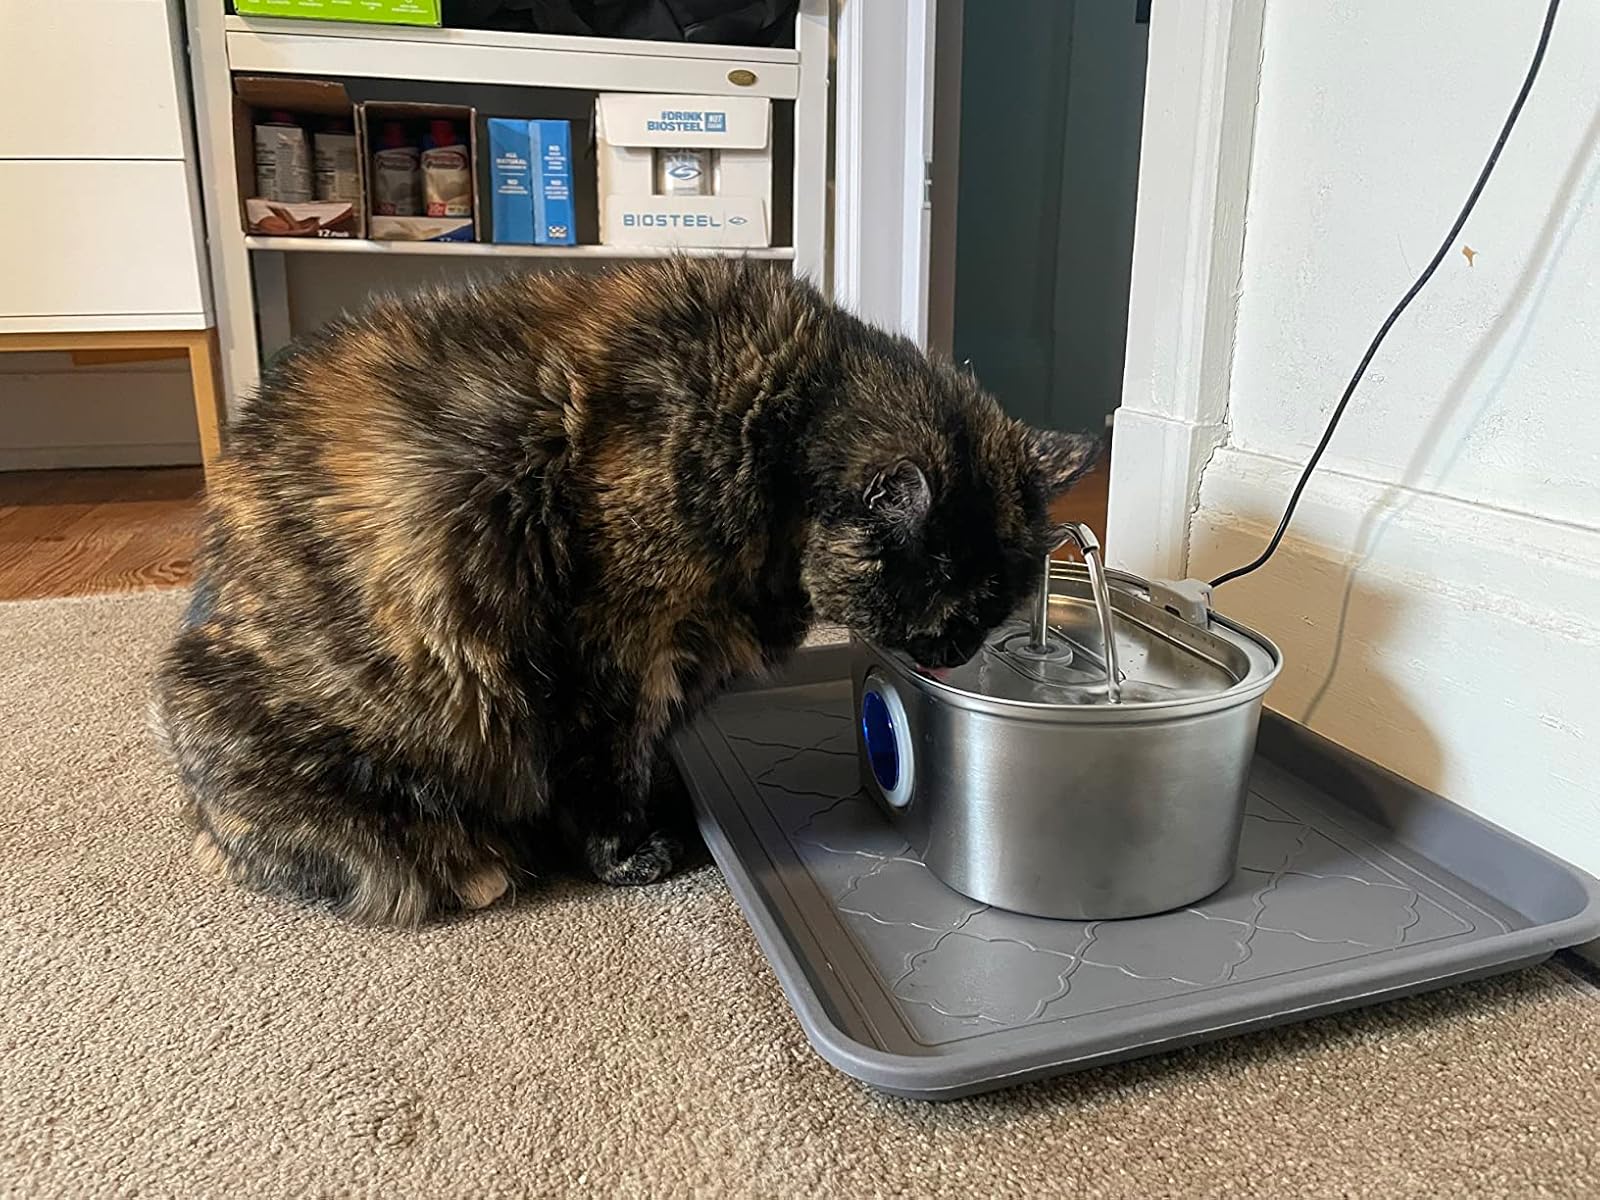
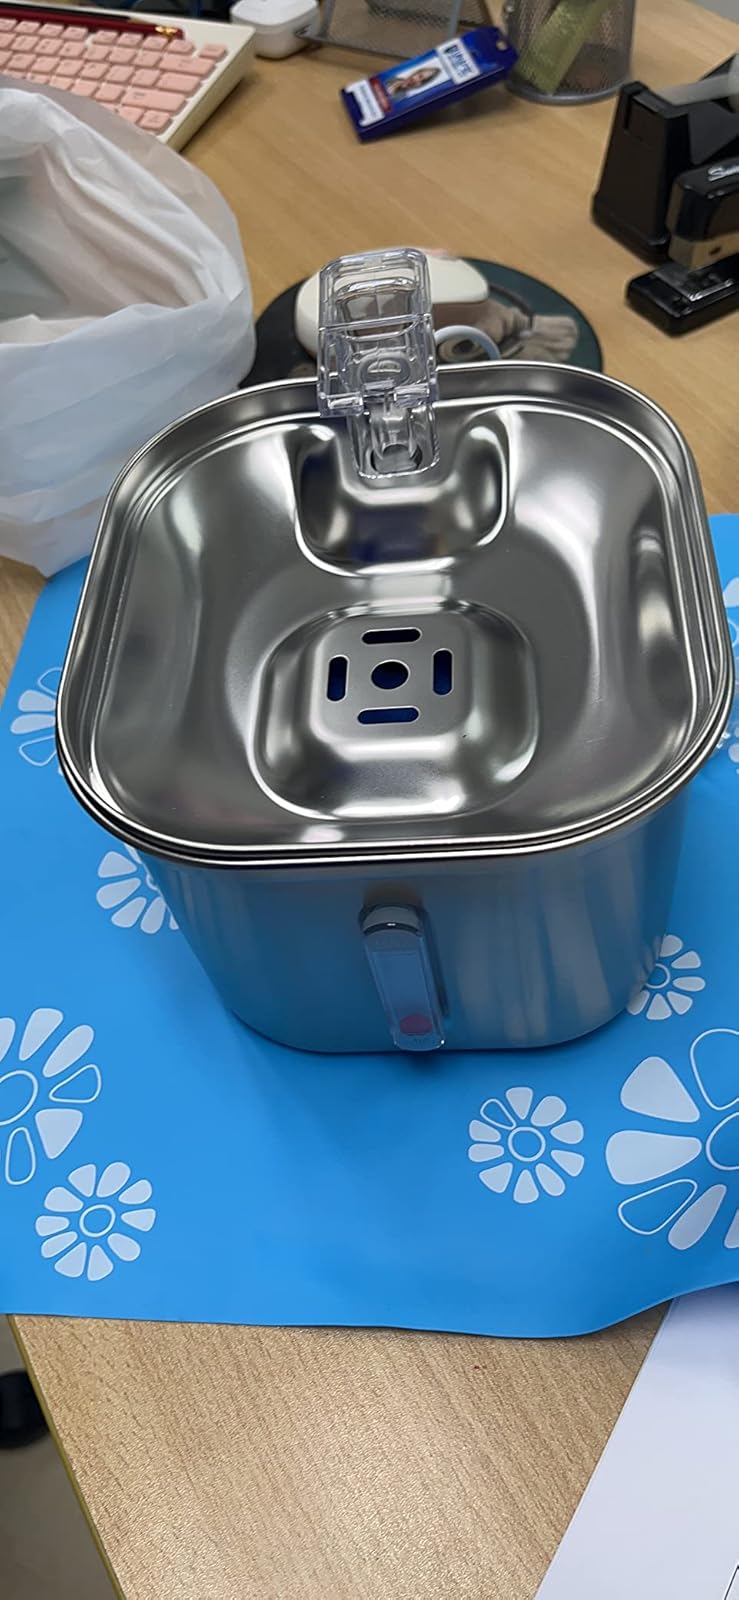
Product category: items_bowl
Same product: no